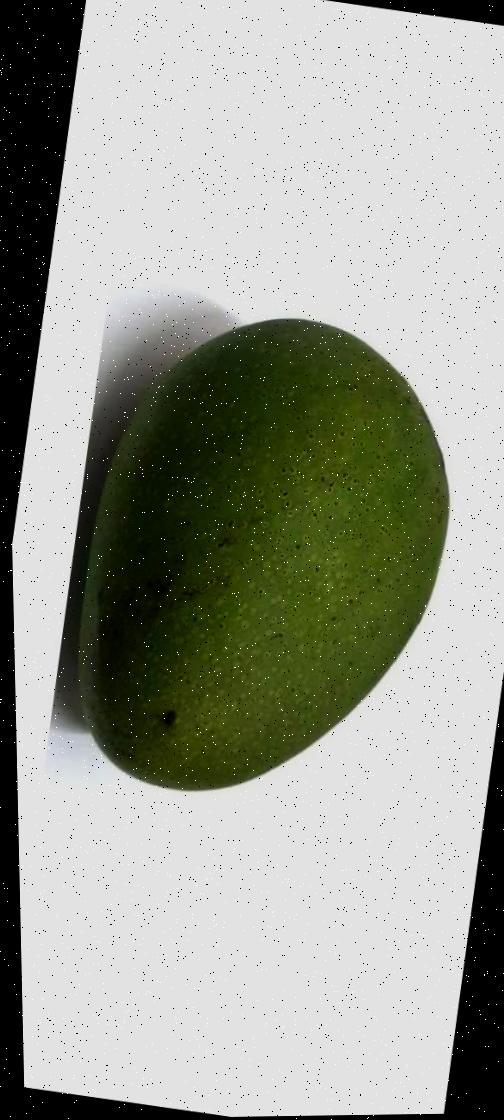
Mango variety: Ashshina Zhinuk